Nicole Faria

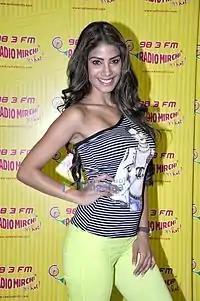
Faria promoting her film "Yaariyan"

Faria was cast as a lead actress in the 2014 Bollywood film "Yaariyan".